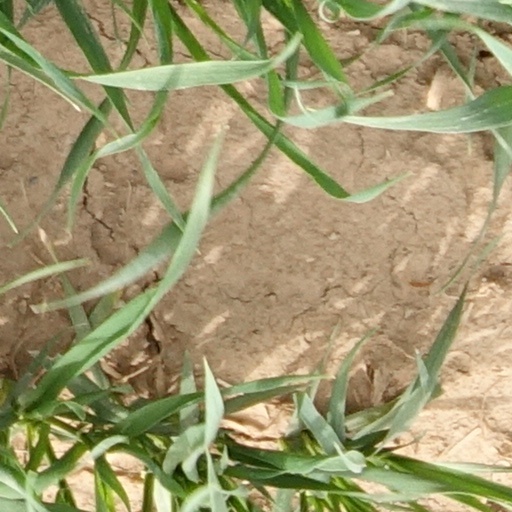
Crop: wheat